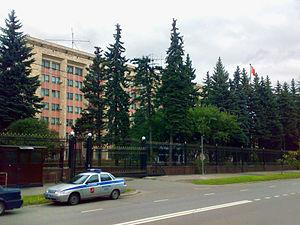
Ceci est une liste des représentations diplomatiques de la République populaire de Chine. La République populaire de Chine possède un vaste réseau diplomatique, qui représente les liens économiques, commerciaux, politiques, culturels et militaires importants du pays à travers le monde.
Ceci est une liste des représentations diplomatiques en Russie. En tant que plus grand pays du monde, membre permanent du Conseil de sécurité des Nations Unies, puissance régionale en Europe et en Asie et principal État successeur de l'Union soviétique, la Fédération de Russie accueille une importante communauté diplomatique dans sa capitale, Moscou. Moscou abrite 148 ambassades, de nombreux pays ont également des consulats généraux et des consulats dans tout le pays.